Invisible (2011 film)

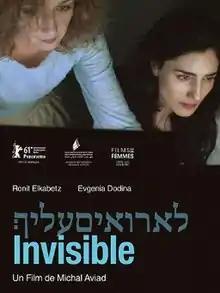

Invisible is a 2011 Israeli film writen and directed by Michal Aviad. It premiered at the 61st Berlin International Film Festival in February 2011 where it won the Prize of the Ecumenical Jury. The film is based on a series of rapes that occurred in Tel Aviv during 1977–1978. Testimonies of the original victims are interlaced into the film.